John P. McCann

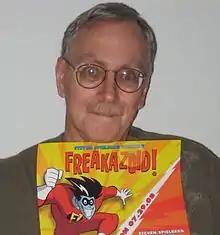
McCann in 2008

After Paul Rugg joined Acme Comedy Theater, Rugg and McCann were recruited by Tom Ruegger and Sherri Stoner of Warner Bro. Animation for freelance scripts. Ruegger then brought both Rugg and McCann aboard at Warner Bros., where they worked on "Animaniacs" and "Freakazoid!". Along with being one of the primary creative forces behind "Freakazoid!", McCann performed the voice for Douglas Douglas, Dexter Douglas' father, and Hero Boy. McCann later worked on "Pinky, Elmyra & the Brain", a spinoff of "Pinky and the Brain", which was ironic: the first script he'd written for Ruegger had been an experimental workup of a spinoff from "Tiny Toons", using Elmyra Duff as the main protagonist.